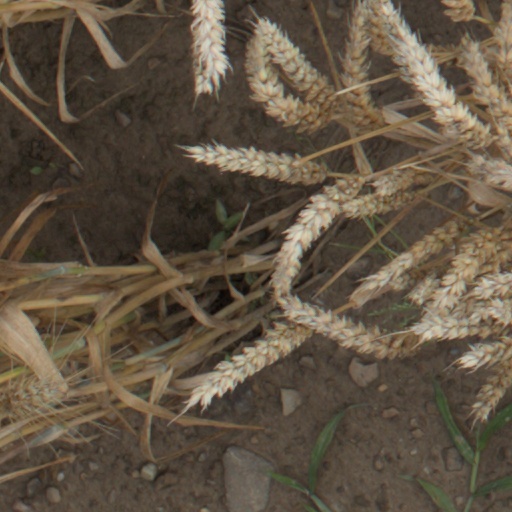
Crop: wheat